Scenes from the Life and Martyrdom of Saints Catherine and Clement (Jan Rombouts)

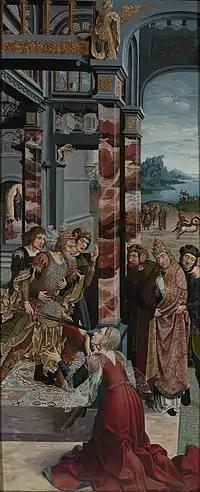
"Scenes from the Life and Martyrdom of St. Catharine"

Scenes from the Life and Martyrdom of Saints Catherine and Clement are panels, painted on both sides, with depictions from the life of Saints Catherine and Clement on the inside and grisaille paintings on the outside. They are located in the Saint Peter's Church in Leuven, Belgium. They are the work of the Leuven painter Jan Rombouts the Elder and his workshop and likely created sometime between 1525 and 1535. The dimensions of the panels are about 167 cm high and 70 cm in width. It is not known whether the panels were originally attached to a central painted panel or to a sculpted retable.